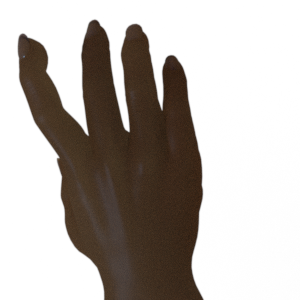
Label: paper